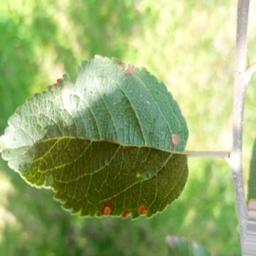
Label: Alternaria